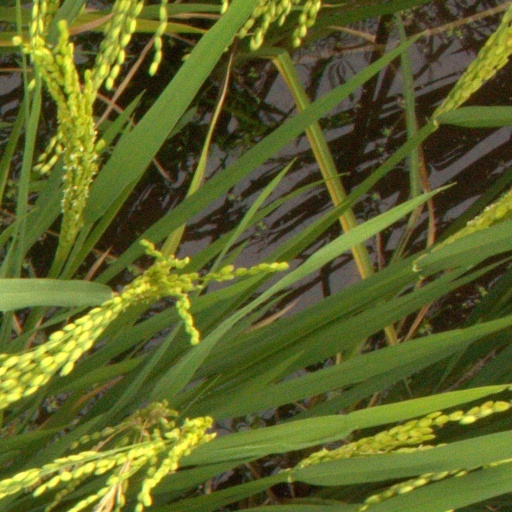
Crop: rice